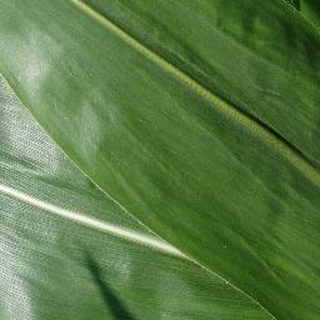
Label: healthy_corn